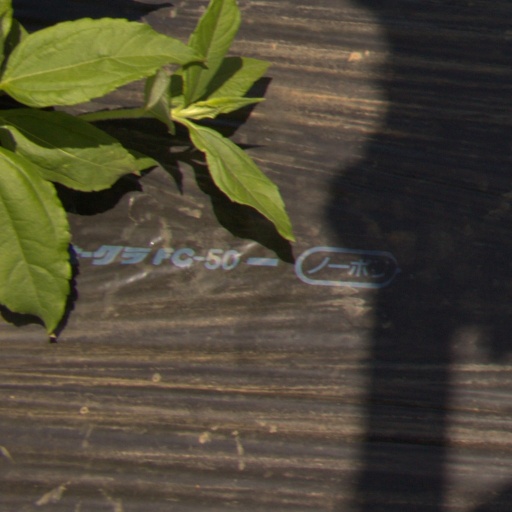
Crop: Jerusalem artichoke